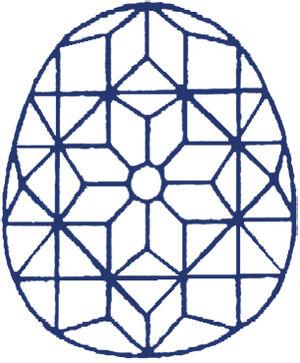
Tracé des 55 facettes telles qu'elles figurent sur l'une des deux faces du diamant le Beau Sancy. D'après le relevé donné par Thomas Cletscher dans sa description des joyaux de la Maison d'Orange vers 1645.
Le Beau Sancy ou Petit Sancy est un diamant blanc d'un poids de 34,98 carats, qui fut la propriété de la reine Marie de Médicis, épouse d'Henri IV.